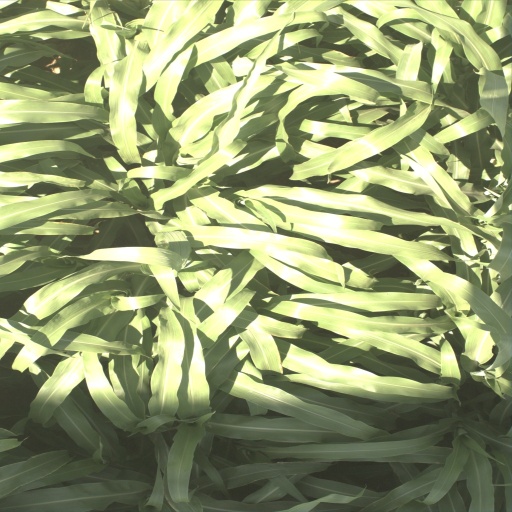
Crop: sorghum